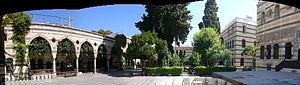
Cour intérieure de la résidence du Général Sarrail à Damas.
Damas est une ville et la capitale de la Syrie. Elle a plusieurs noms en arabe : le Cham, la ville du Jasmin.